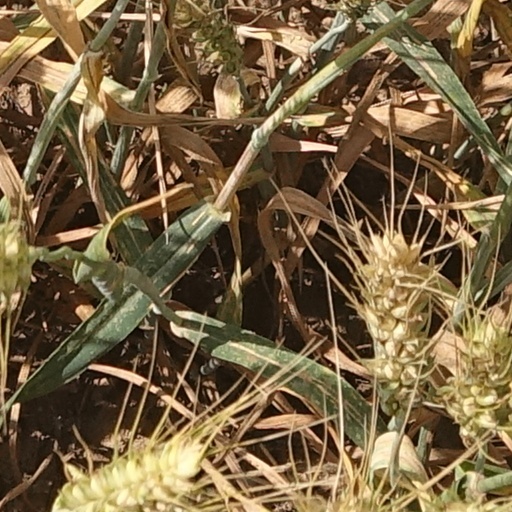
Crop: wheat